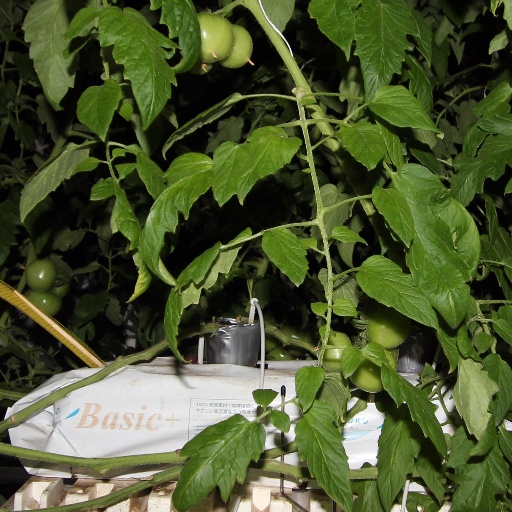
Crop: tomato